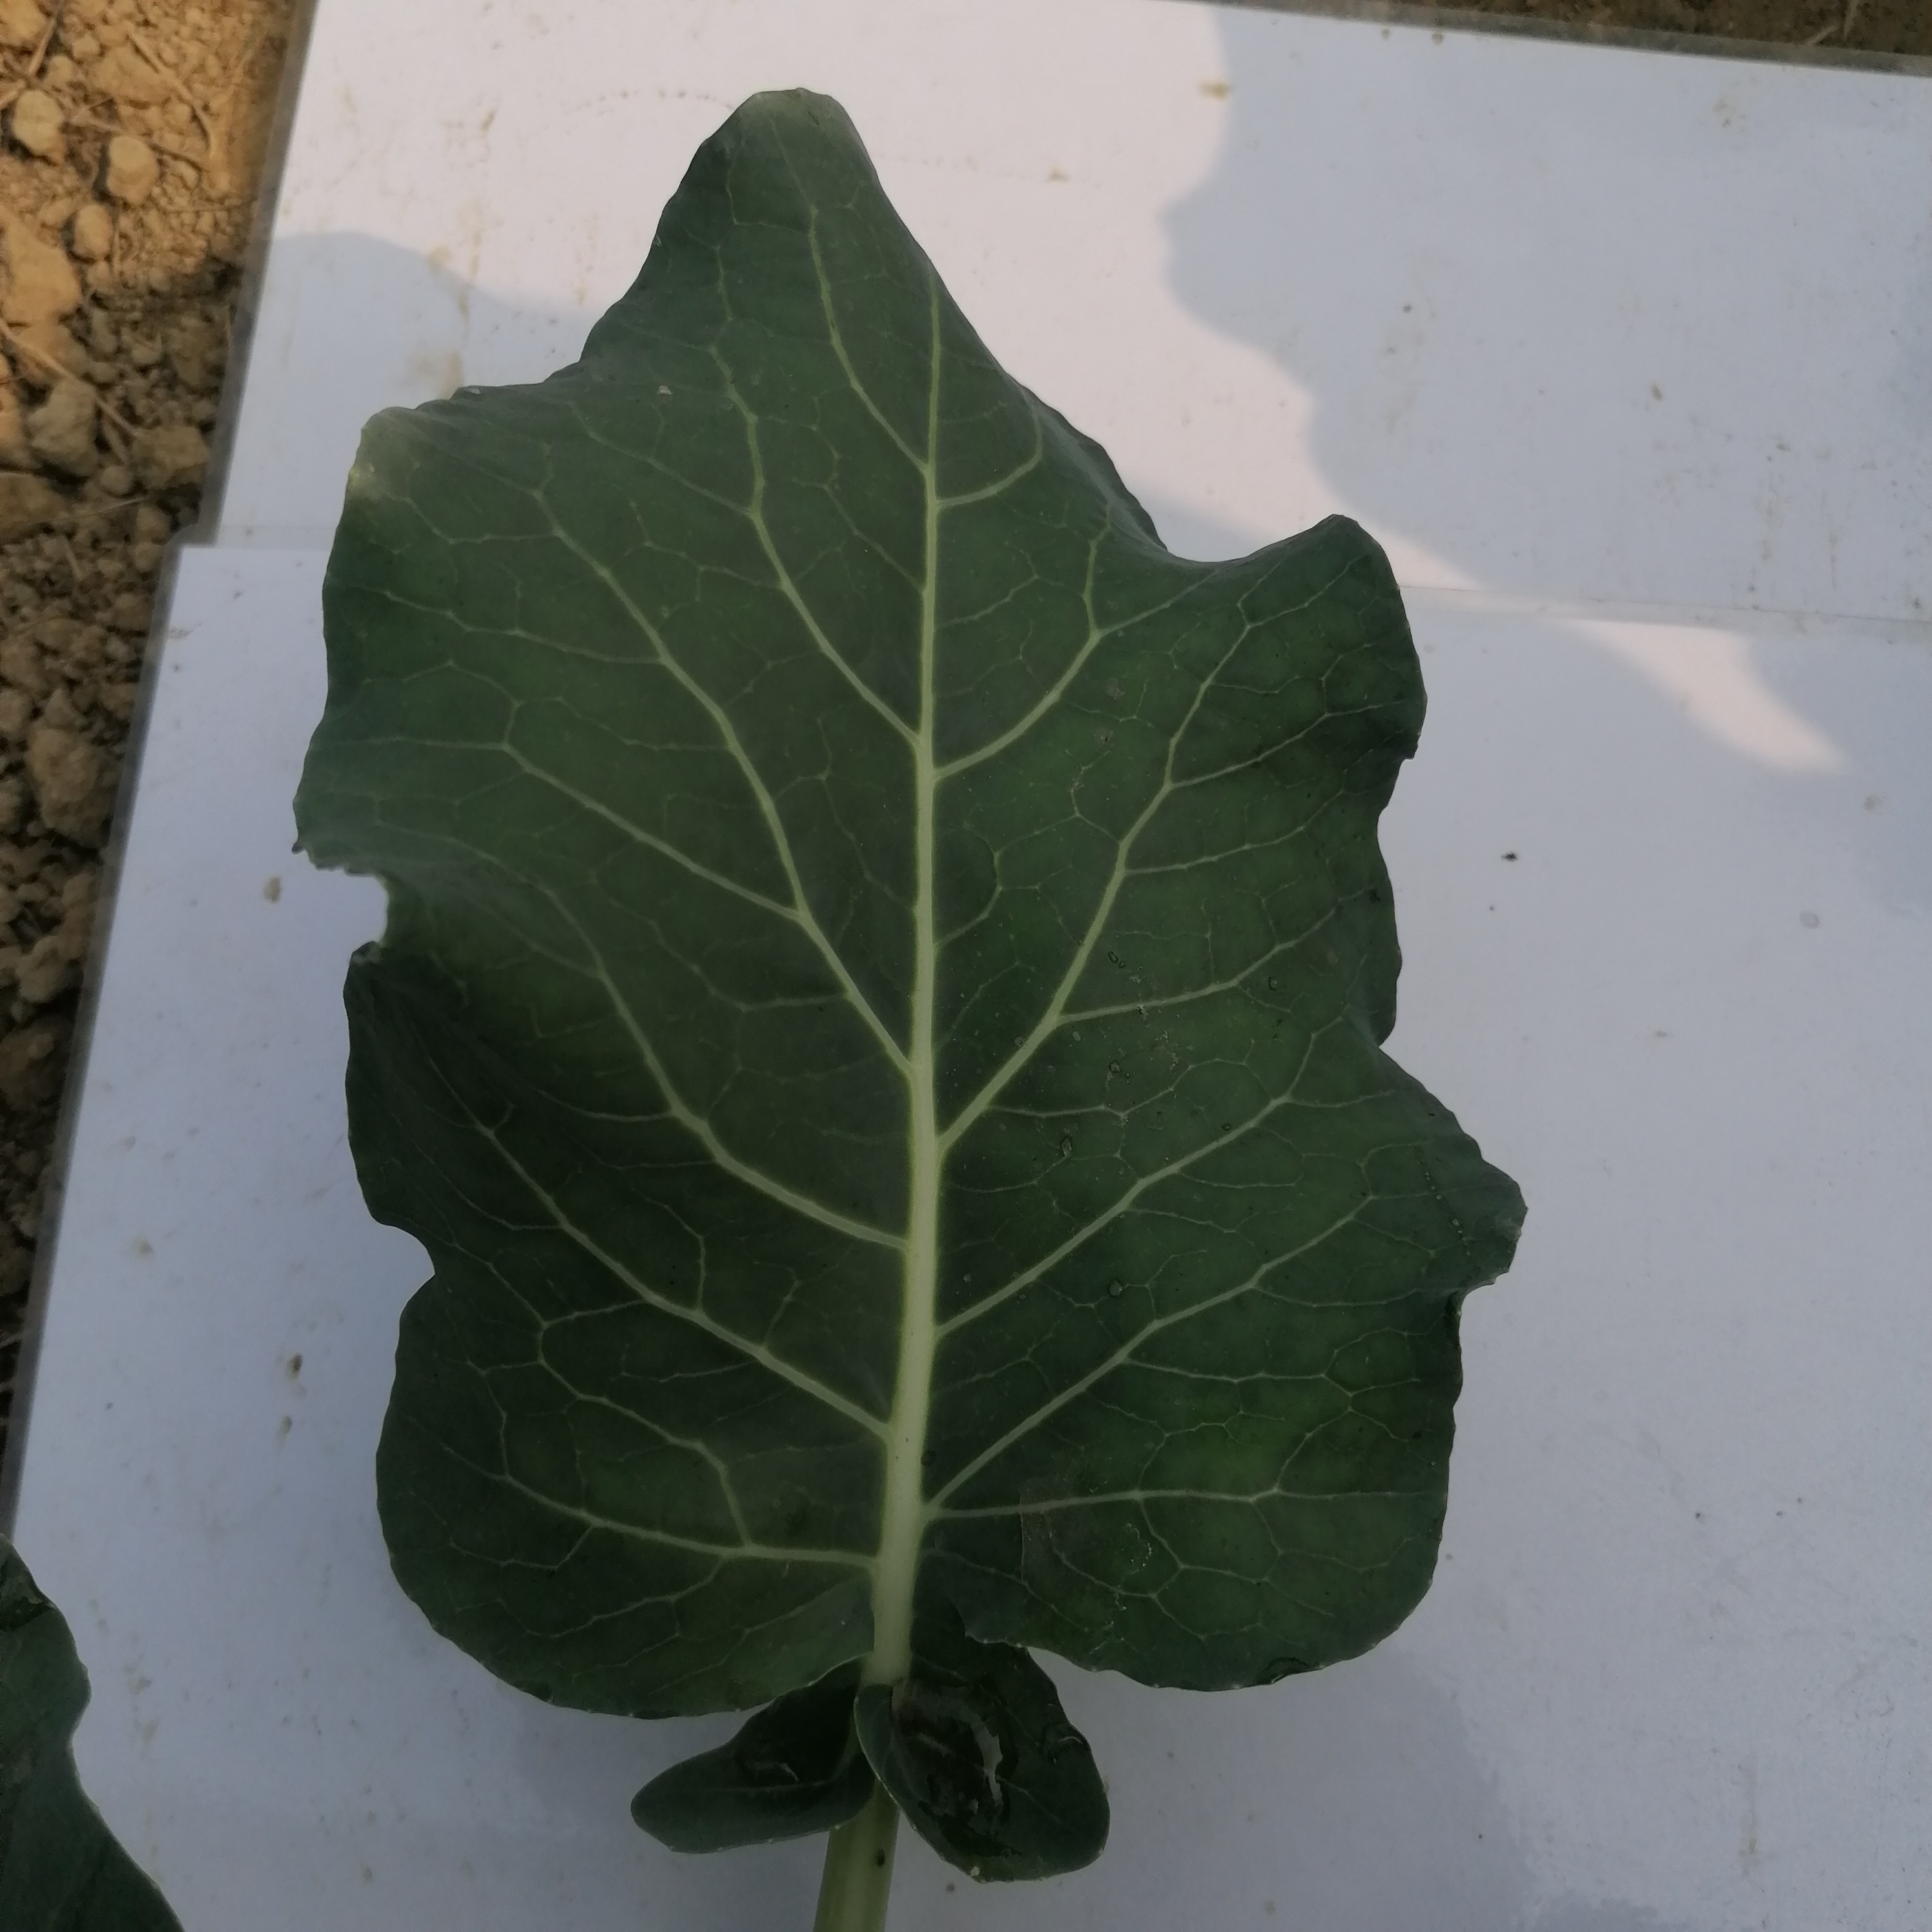
Label: Healthy